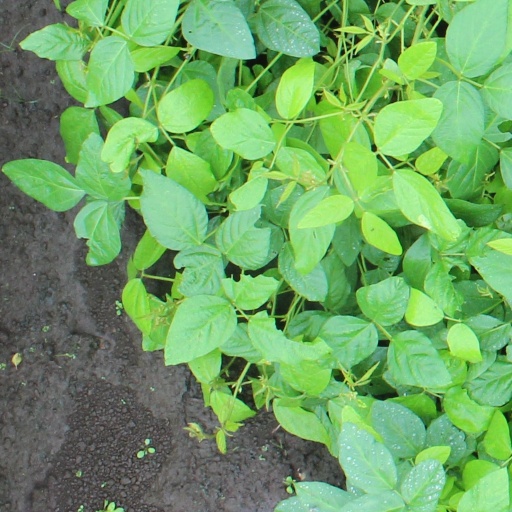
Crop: soybean